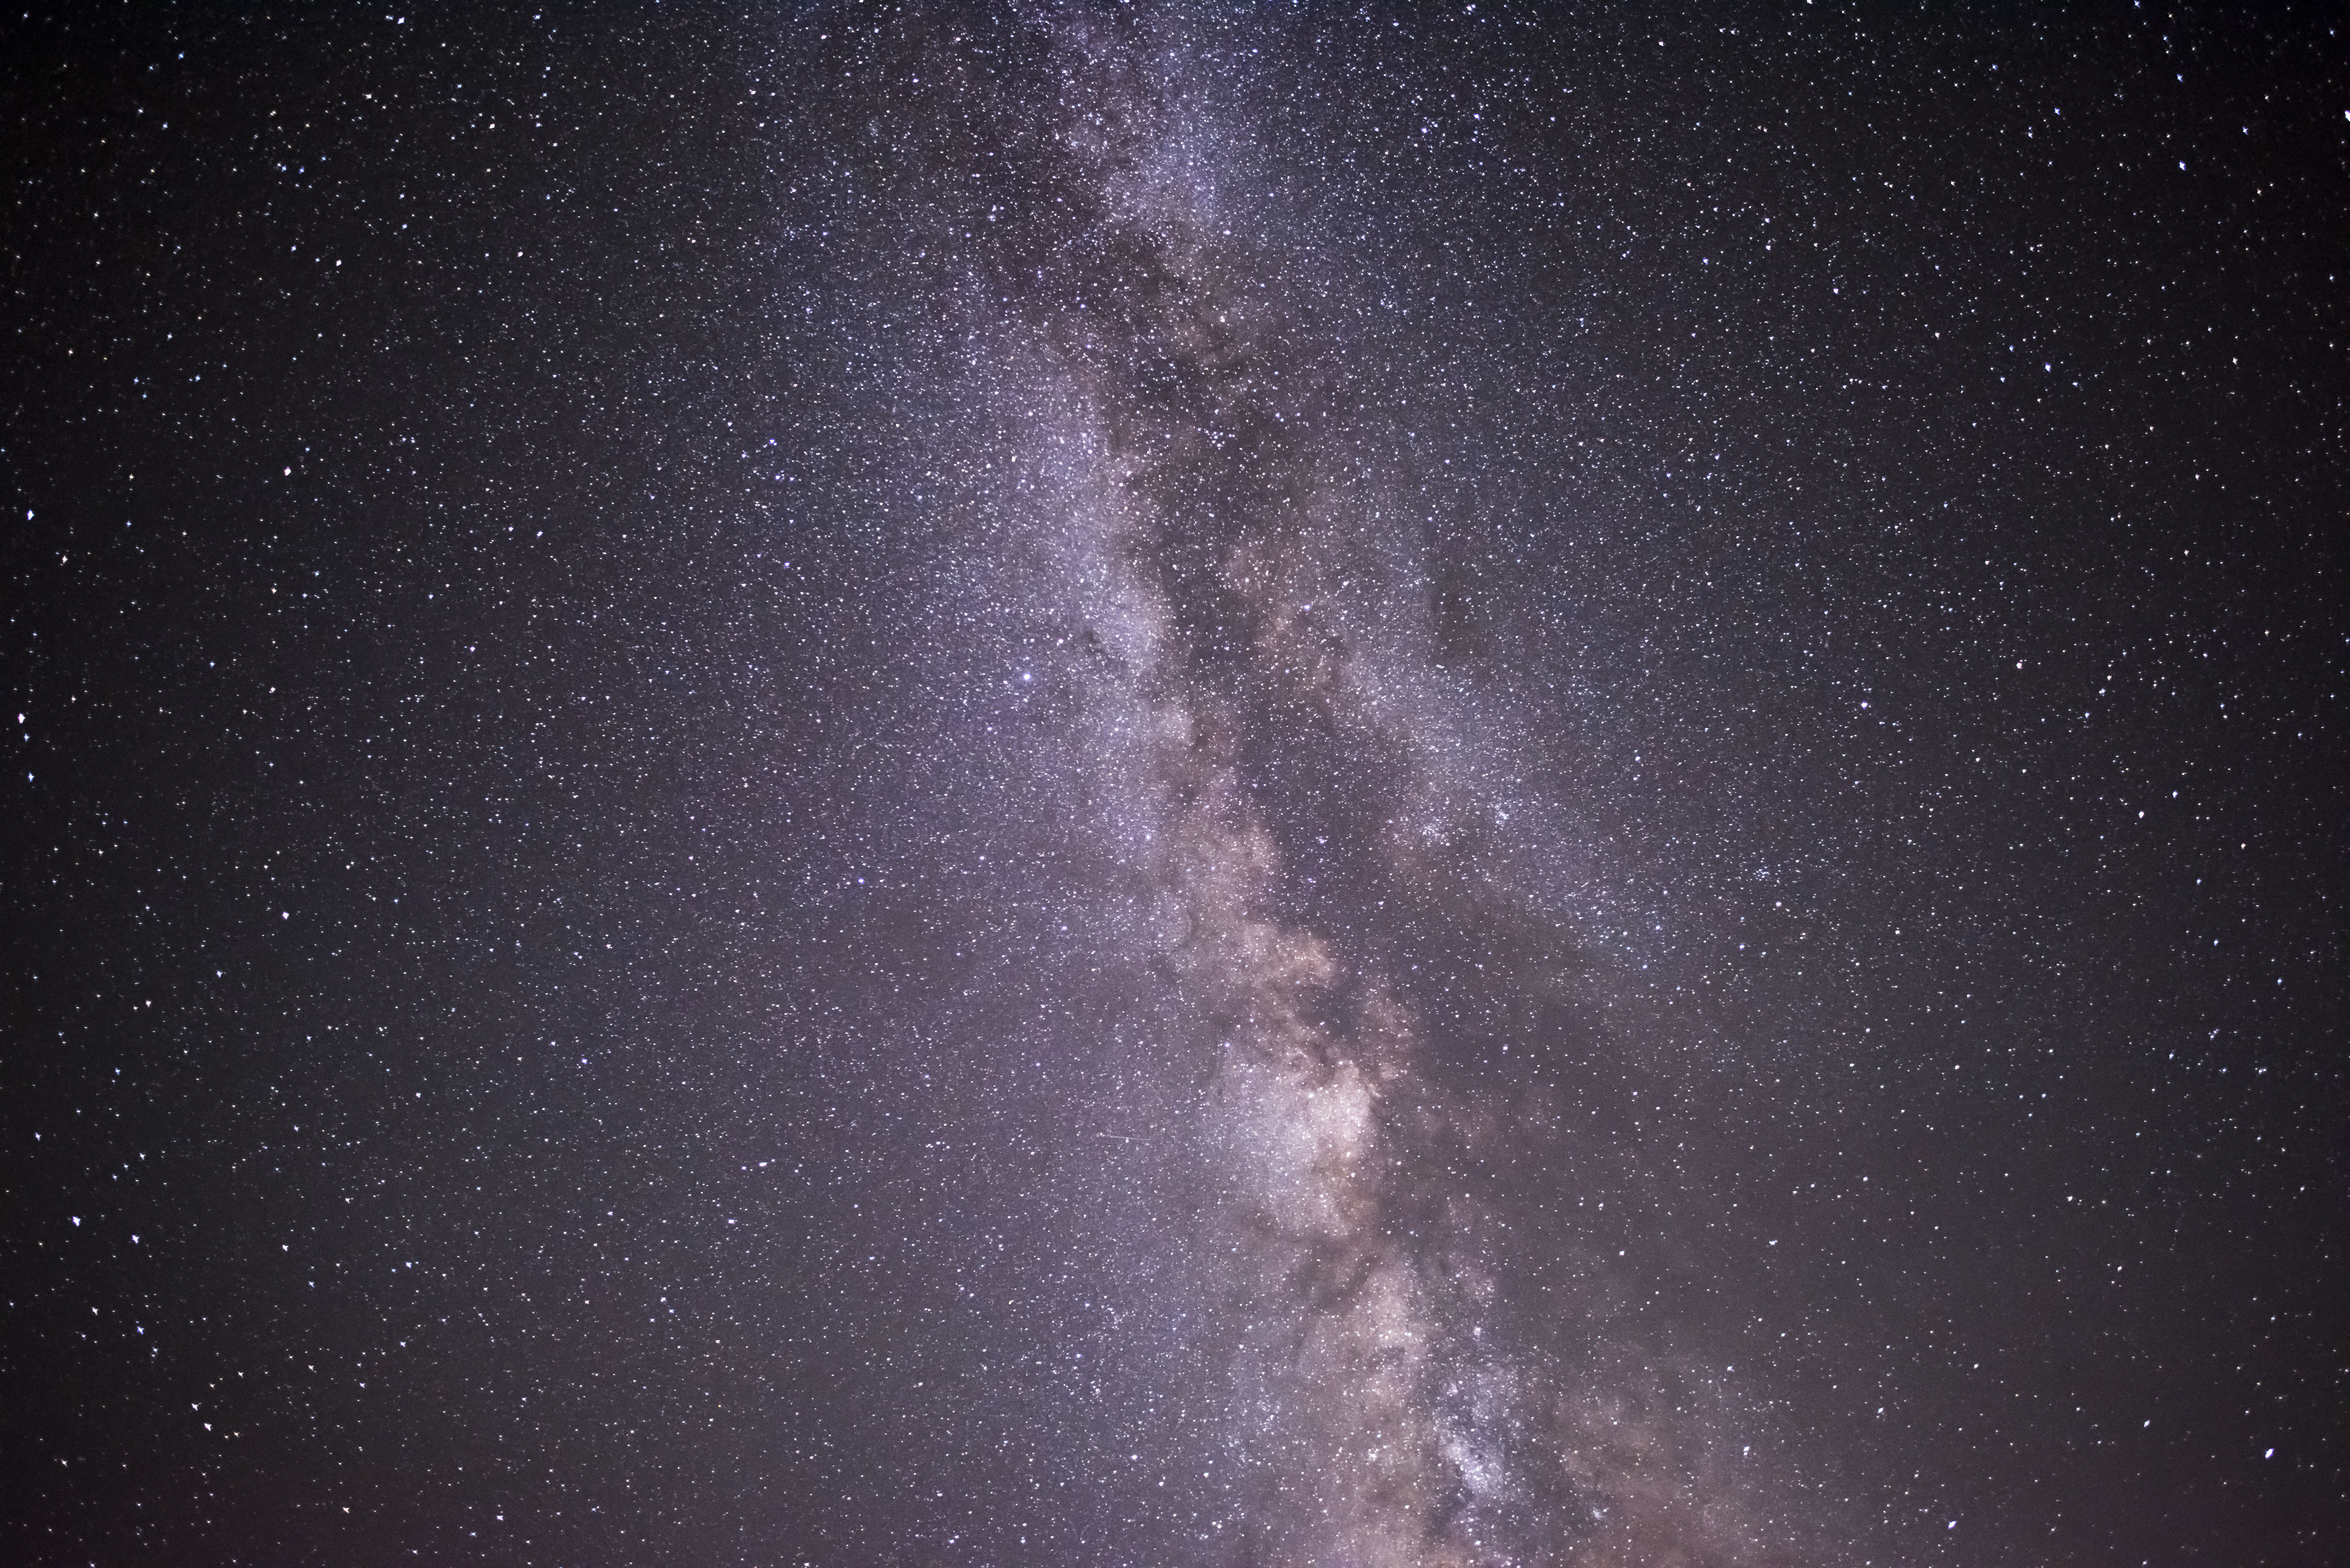
sky, atmosphere, atmospheric phenomenon, galaxy, astronomical object, night, space, water, astronomy, darkness, star, milky way, universe, outer space, midnight, science